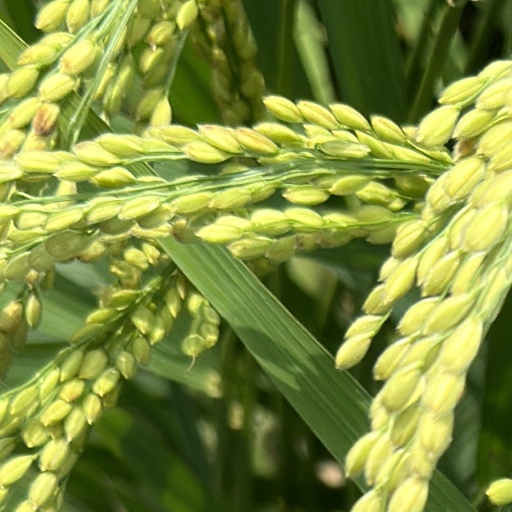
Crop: rice